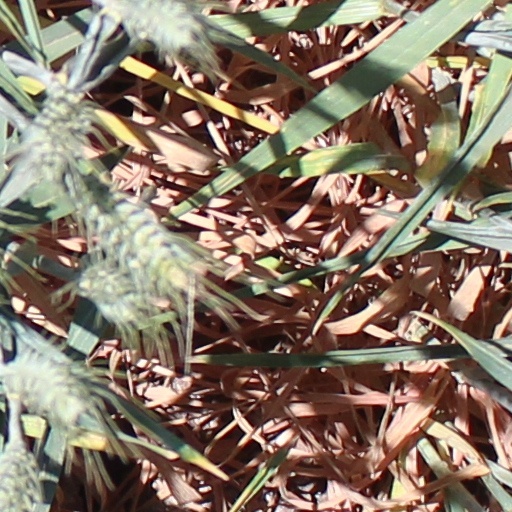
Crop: wheat